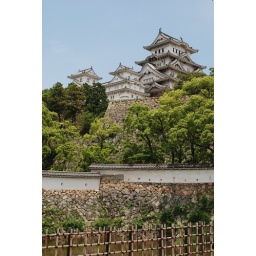
Through the holes in the fence you can see water in the moat.